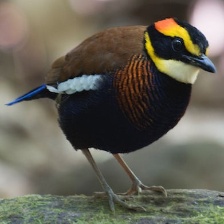
Species: BANDED PITA
Scientific name: HYDRORNIS GUAJANA